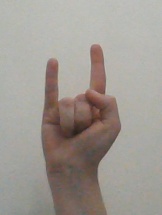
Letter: la